Fountain pen

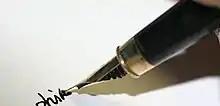
A modern fountain pen, writing in cursive script

Many fountain pen manufacturers have developed their own proprietary cartridges, for example Parker, Lamy, Sheaffer, Cross, Sailor, Platinum, Platignum, Waterman, and Namiki. Fountain pens from Aurora, Hero, Duke, and Uranus accept the same cartridges and converters that Parker uses and vice versa (Lamy cartridges, though not officially, are known to interchange with Parker cartridges also). Cartridges of Aurora are slightly different from cartridges by Parker.